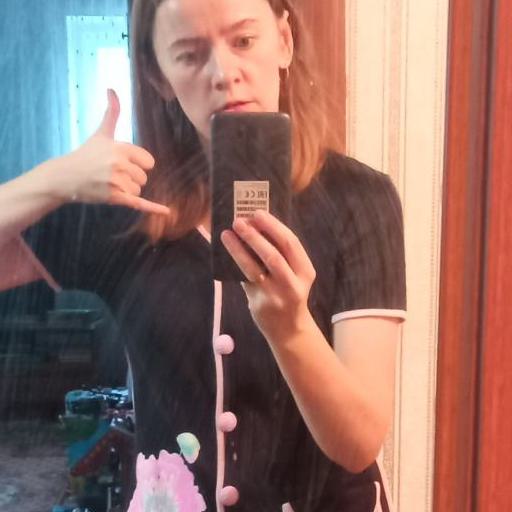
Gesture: no_gesture